Margaret Newton

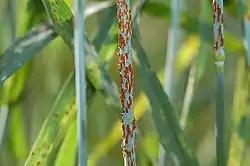
Stem rust "Puccinia graminis" on a stalk of wheat.

In 1920, as a result of her research into grain rusts while completing her undergraduate and master's degrees at Macdonald College, she was offered a research position at the University of Saskatchewan in Saskatoon. She accepted, and from 1922 to 1925 was on faculty as an assistant professor in the Department of Biology, joining her former advisor W.P. Fraser, among which duties was included teaching. During this time, she conducted her doctoral studies at the University of Minnesota, where under the supervision of Elvin C. Stakman she was the first woman in Canada to complete her Doctor of Philosophy (Ph.D.) in agricultural science in 1922 with the dissertation "Studies in wheat stem rust (Puccinia graminis tritici)". Stakman had also been researching stem rust. She did this by spending six months in Minnesota, then six months in Saskatoon.